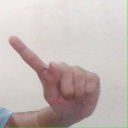
अक्षर: ए